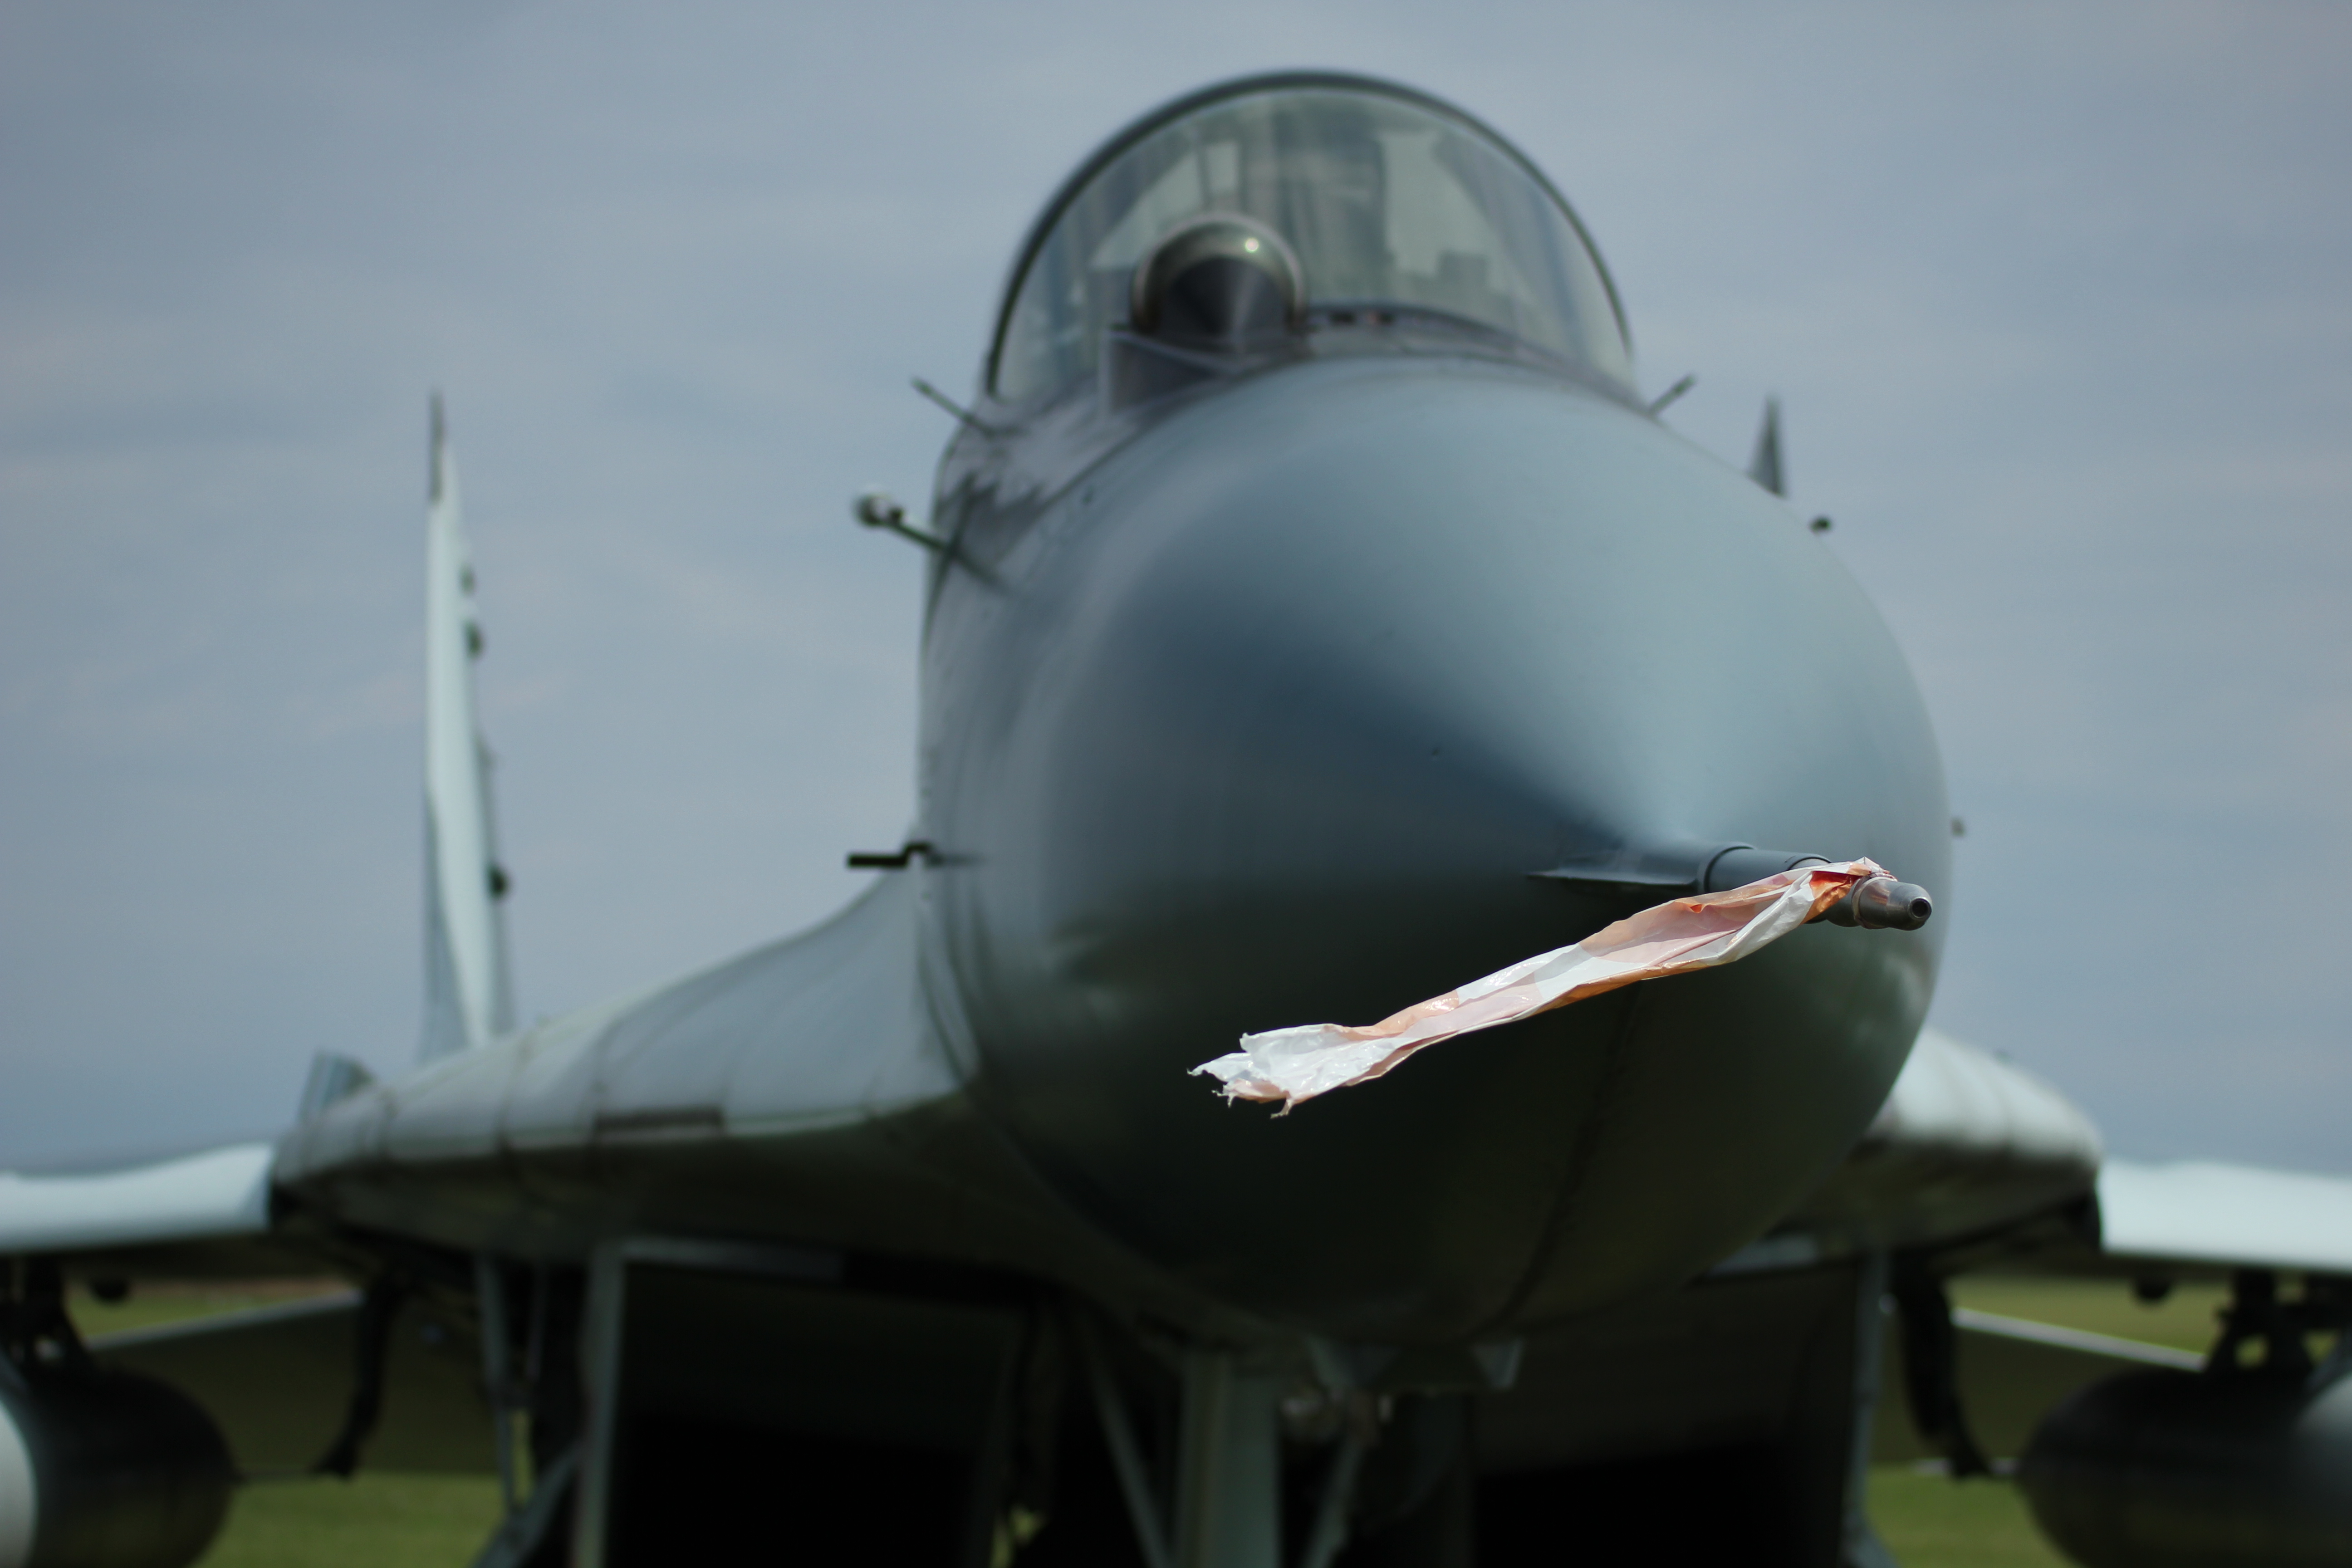
sky, airplane, aircraft, air force, military aircraft, aviation, fighter aircraft, aerospace engineering, propeller, aircraft engine, jet aircraft, ground attack aircraft, airliner, wing, airline